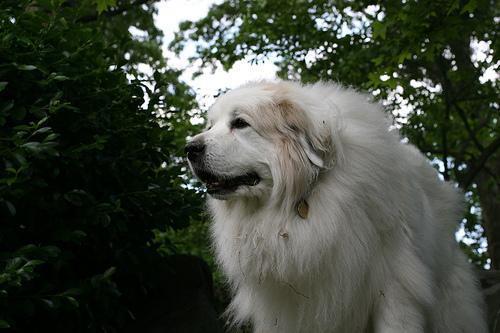
Great_Pyrenees